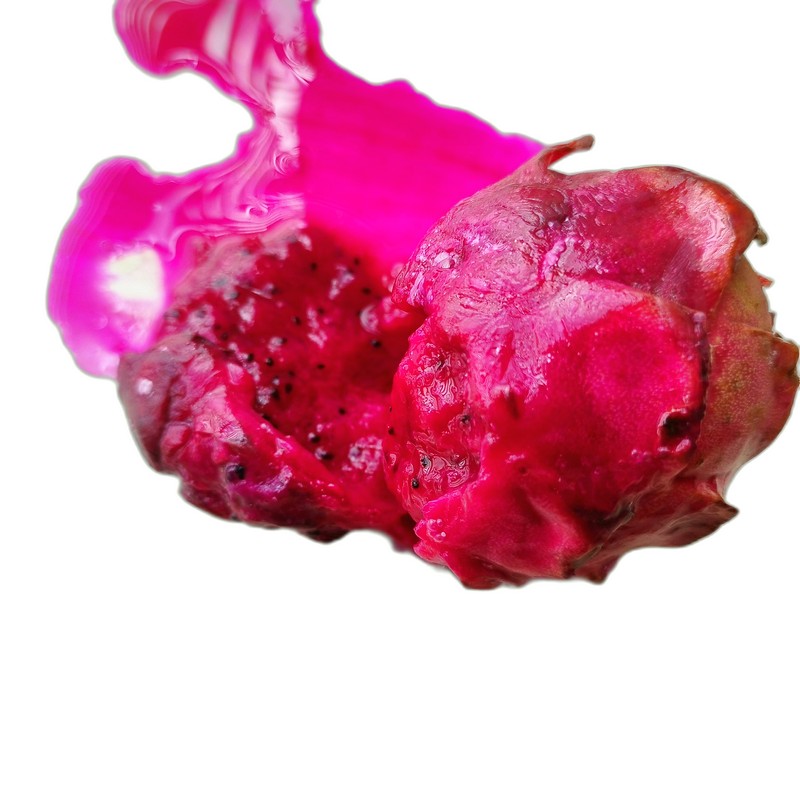
Label: Defect Dragon Fruit